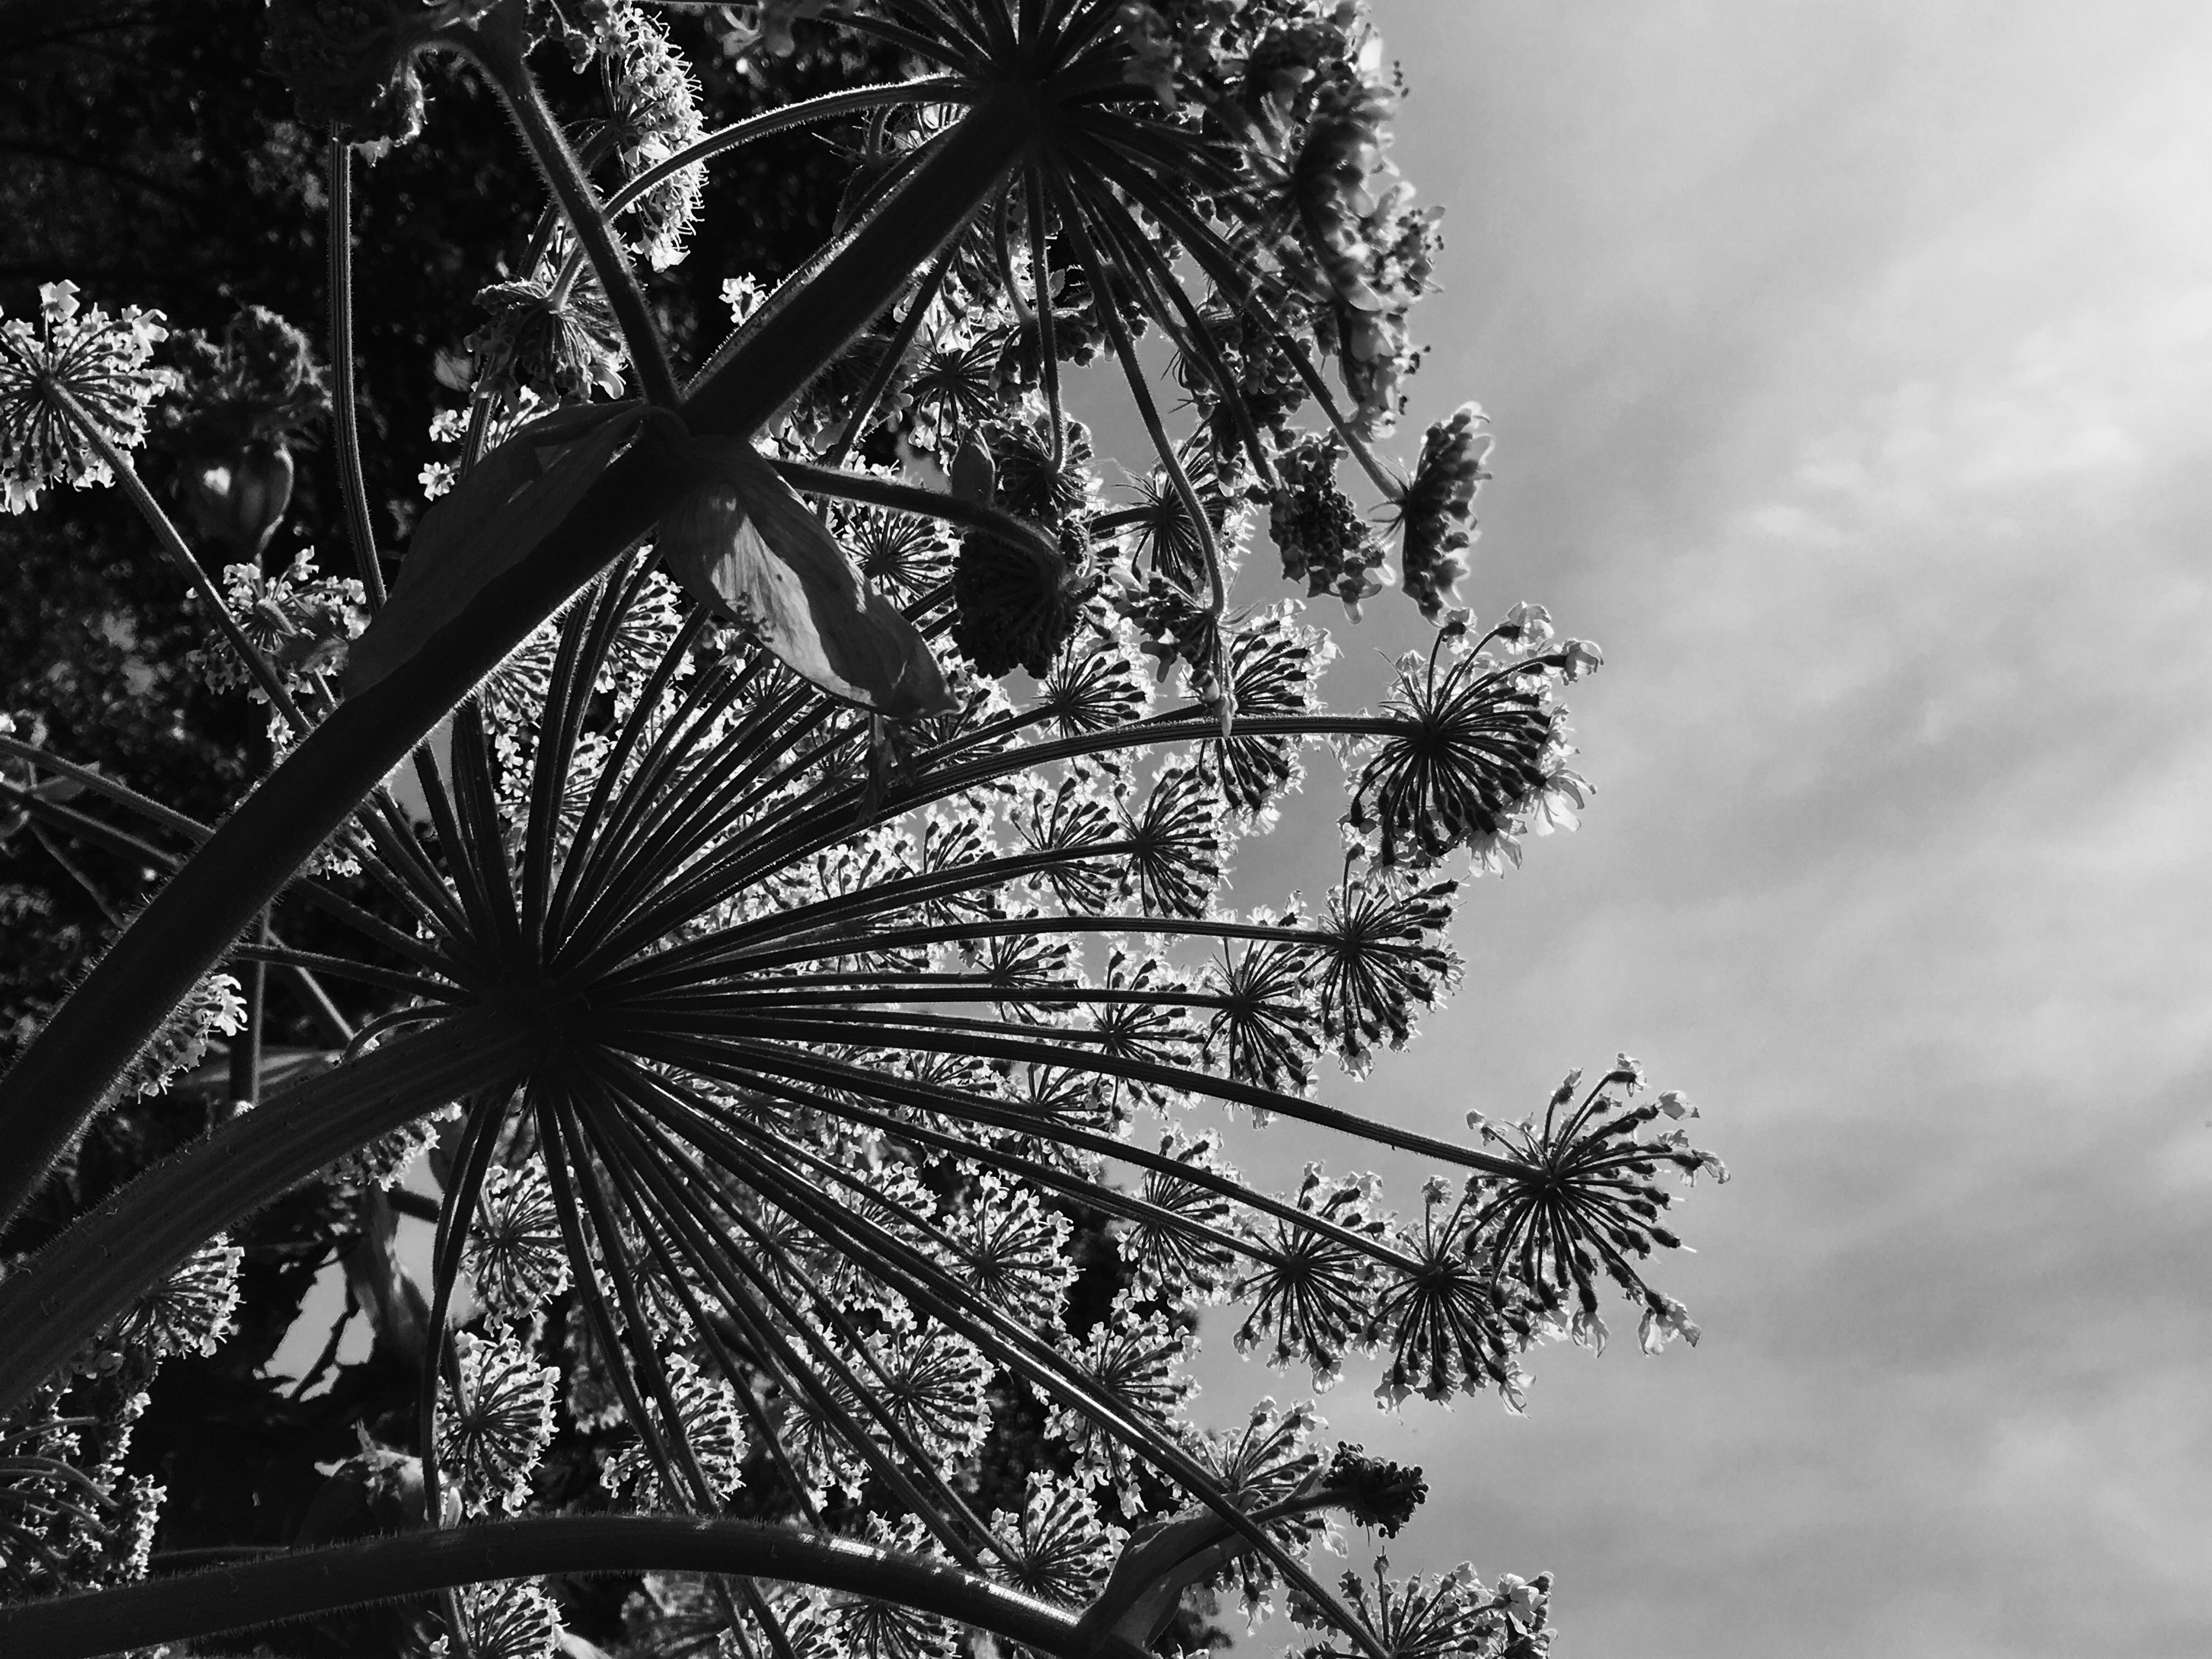
flowers, black and white, nature, sky, monochrome photography, tree, woody plant, tourist attraction, cloud, flora, ferris wheel, monochrome, branch, plant, wheel, stock photography, computer wallpaper, twig